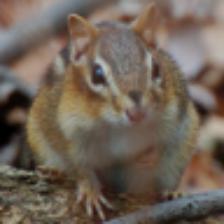
Label: NonHuman